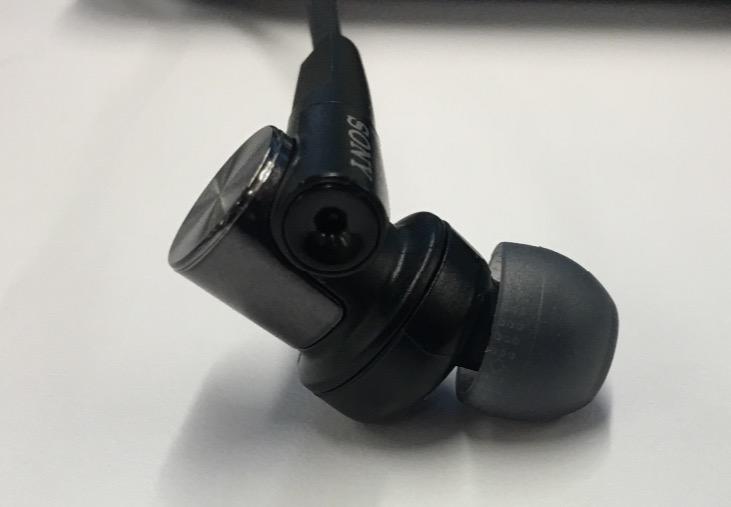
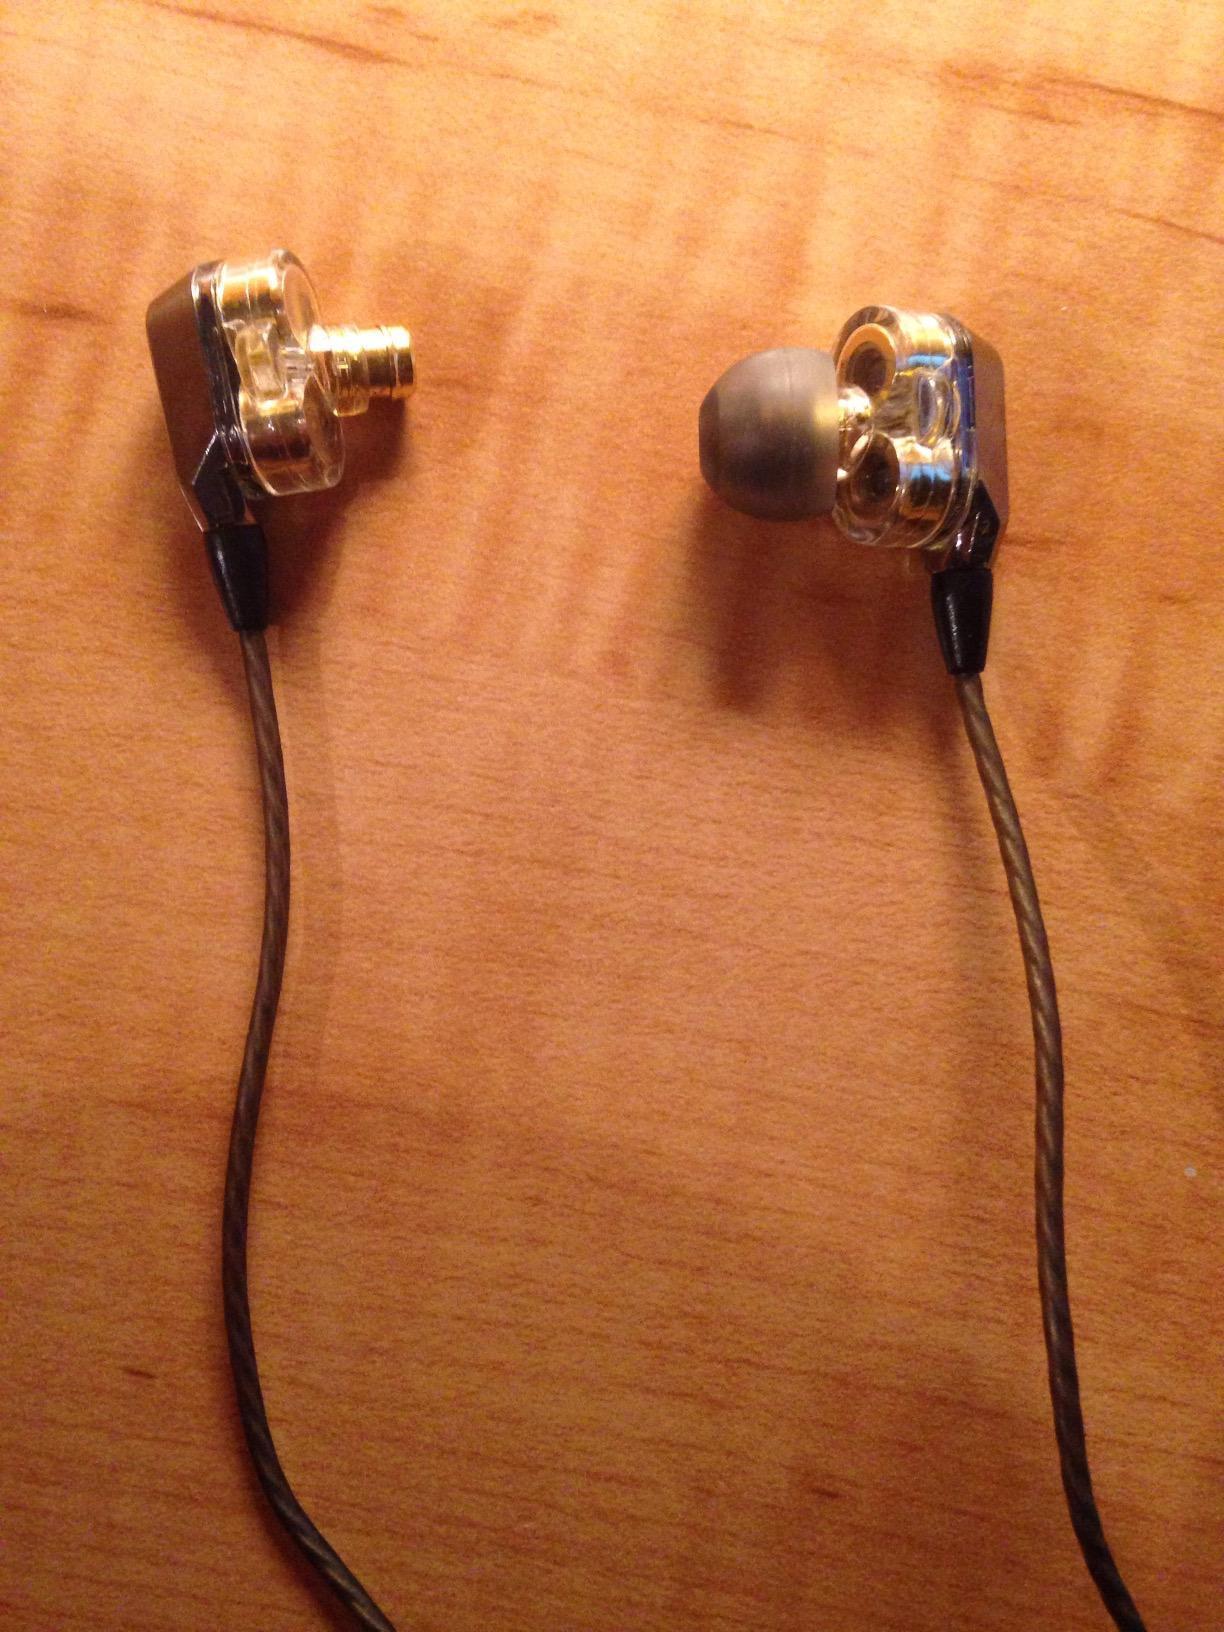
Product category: headphones
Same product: no